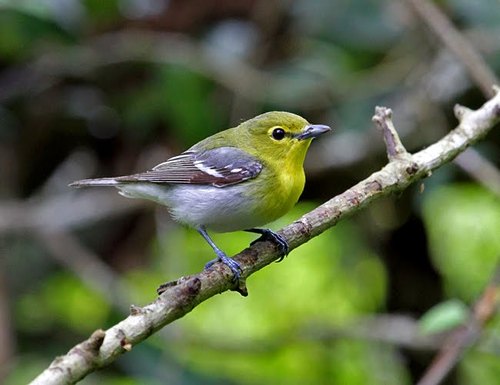
this bird has an all yellow head that runs into its chest feathers, then bleeds into a dull gray color, and it sits atop of blue talons and a short, black beak.
this small bird has a gray flank, yellow breast, and pointy black bill.
a small bird with yellow eyerings, yellow to grey crown and nape and yellow throat with greyish blue secondaries and white wingbars.
short beak, yellow body, white rump.
the bird has a green crown and a black eyering.
a small colorful bird with a yellow eye ring, throat and face, white wing bras and grey feathers along the rest of its body.
this particular bird has a belly that is gray and yellow
this bird has wings that are black and has a yellow chest
this bird is white, yellow, and brown in color, and has a light colored beak.
a small yellow bird with grayish-brown wings and a small black beak.
Species: Yellow Throated Vireo